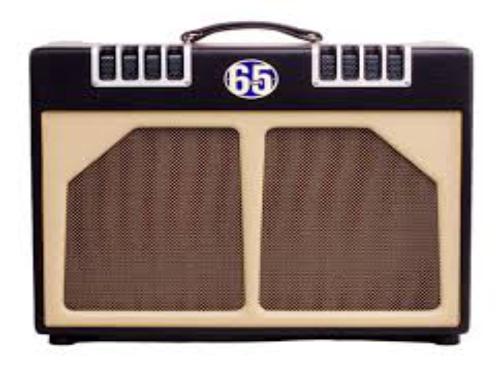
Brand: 65amps
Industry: Electronic